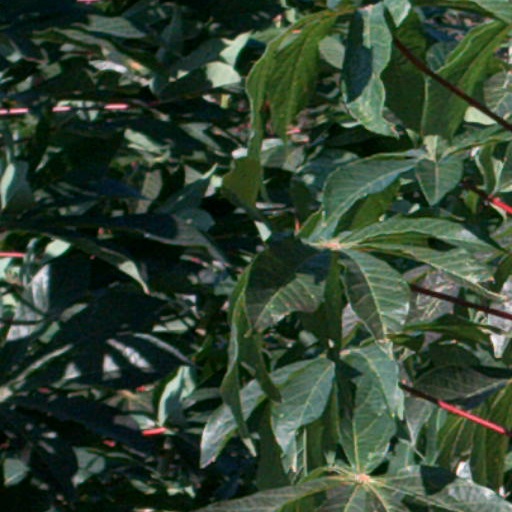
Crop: cassava